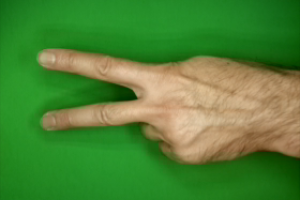
Label: scissors